Post-racial America

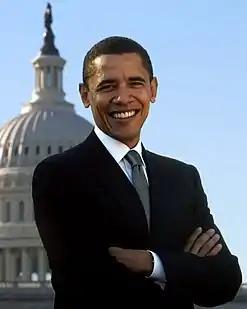

Some Americans saw the presidential candidacy of Barack Obama, and his election in 2008 as the first black president of the United States, as a sign that the nation had, in fact, become post-racial. The conservative radio host Lou Dobbs, for example, said in November 2009, "We are now in a 21st-century post-partisan, post-racial society." Two months later, Chris Matthews, an MSNBC host, said of President Obama, "He is post-racial by all appearances. You know, I forgot he was black tonight for an hour."